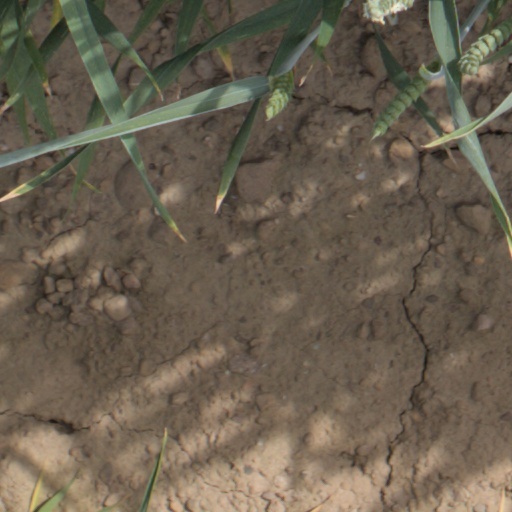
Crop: wheat